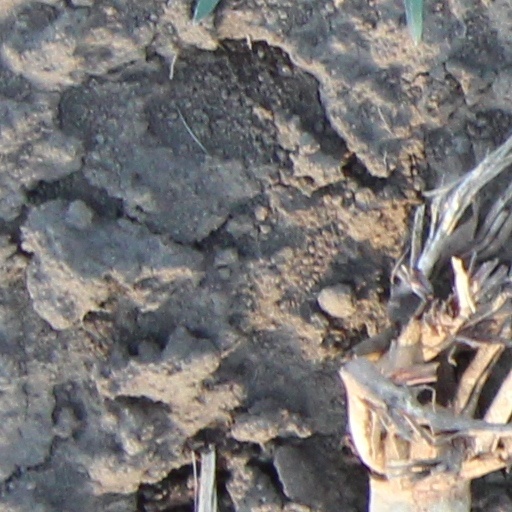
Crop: wheat